Asian Americans in arts and entertainment

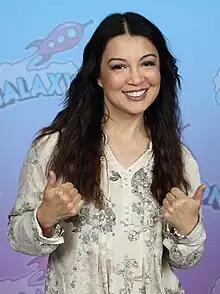
Ming-Na Wen (2023)

"Allegiance", which ran on Broadway from October 2015 to February 2016, is set during the Japanese American internment of World War II (with a framing story set in the present day), and was inspired by the personal experiences of George Takei, who stars in the musical along with Lea Salonga.